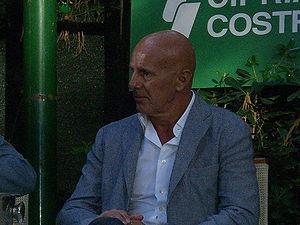
Arrigo Sacchi. Bahasa Indonesia: Arrigo Sacchi. Italiano: Arrigo Sacchi nell'agosto 2007. ქართული: არიგო საკი.
L'Associazione Calcio Milan S.p.A. est un club de football italien fondé le 16 décembre 1899 sous le nom de Milan Foot-Ball and Cricket Club.
Arrigo Sacchi est un entraîneur de football italien. Il est surnommé le mage de Fusignano. Au-delà de son palmarès proprement dit, il est considéré comme l'un des entraîneurs les plus importants de l'histoire du football car il a forgé un nouveau style de jeu à la fin des années 1980 avec le Milan AC.